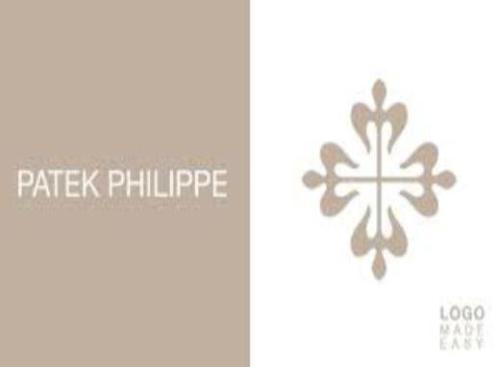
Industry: Clothes